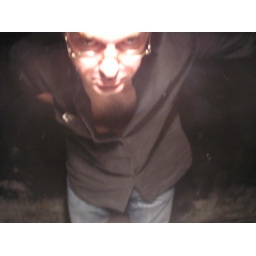
the bathroom at Puku is painted entirely black. Floors, walls, ceilings... gives a strange effect in the mirror